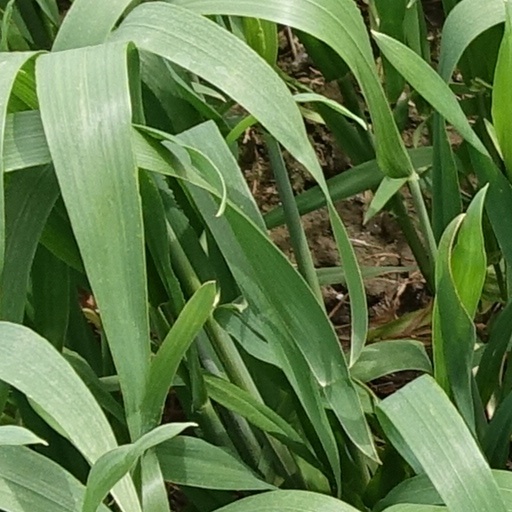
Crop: wheat